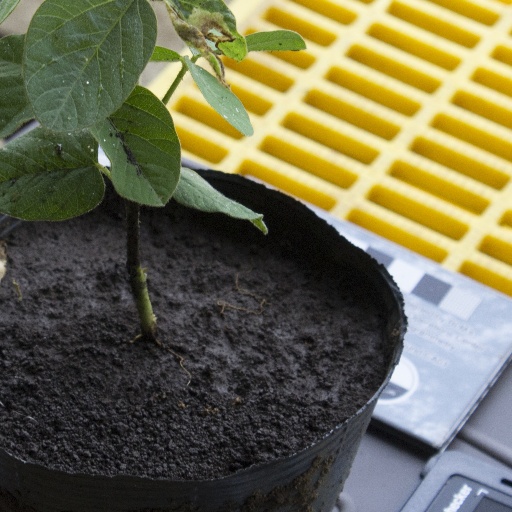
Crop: soybean